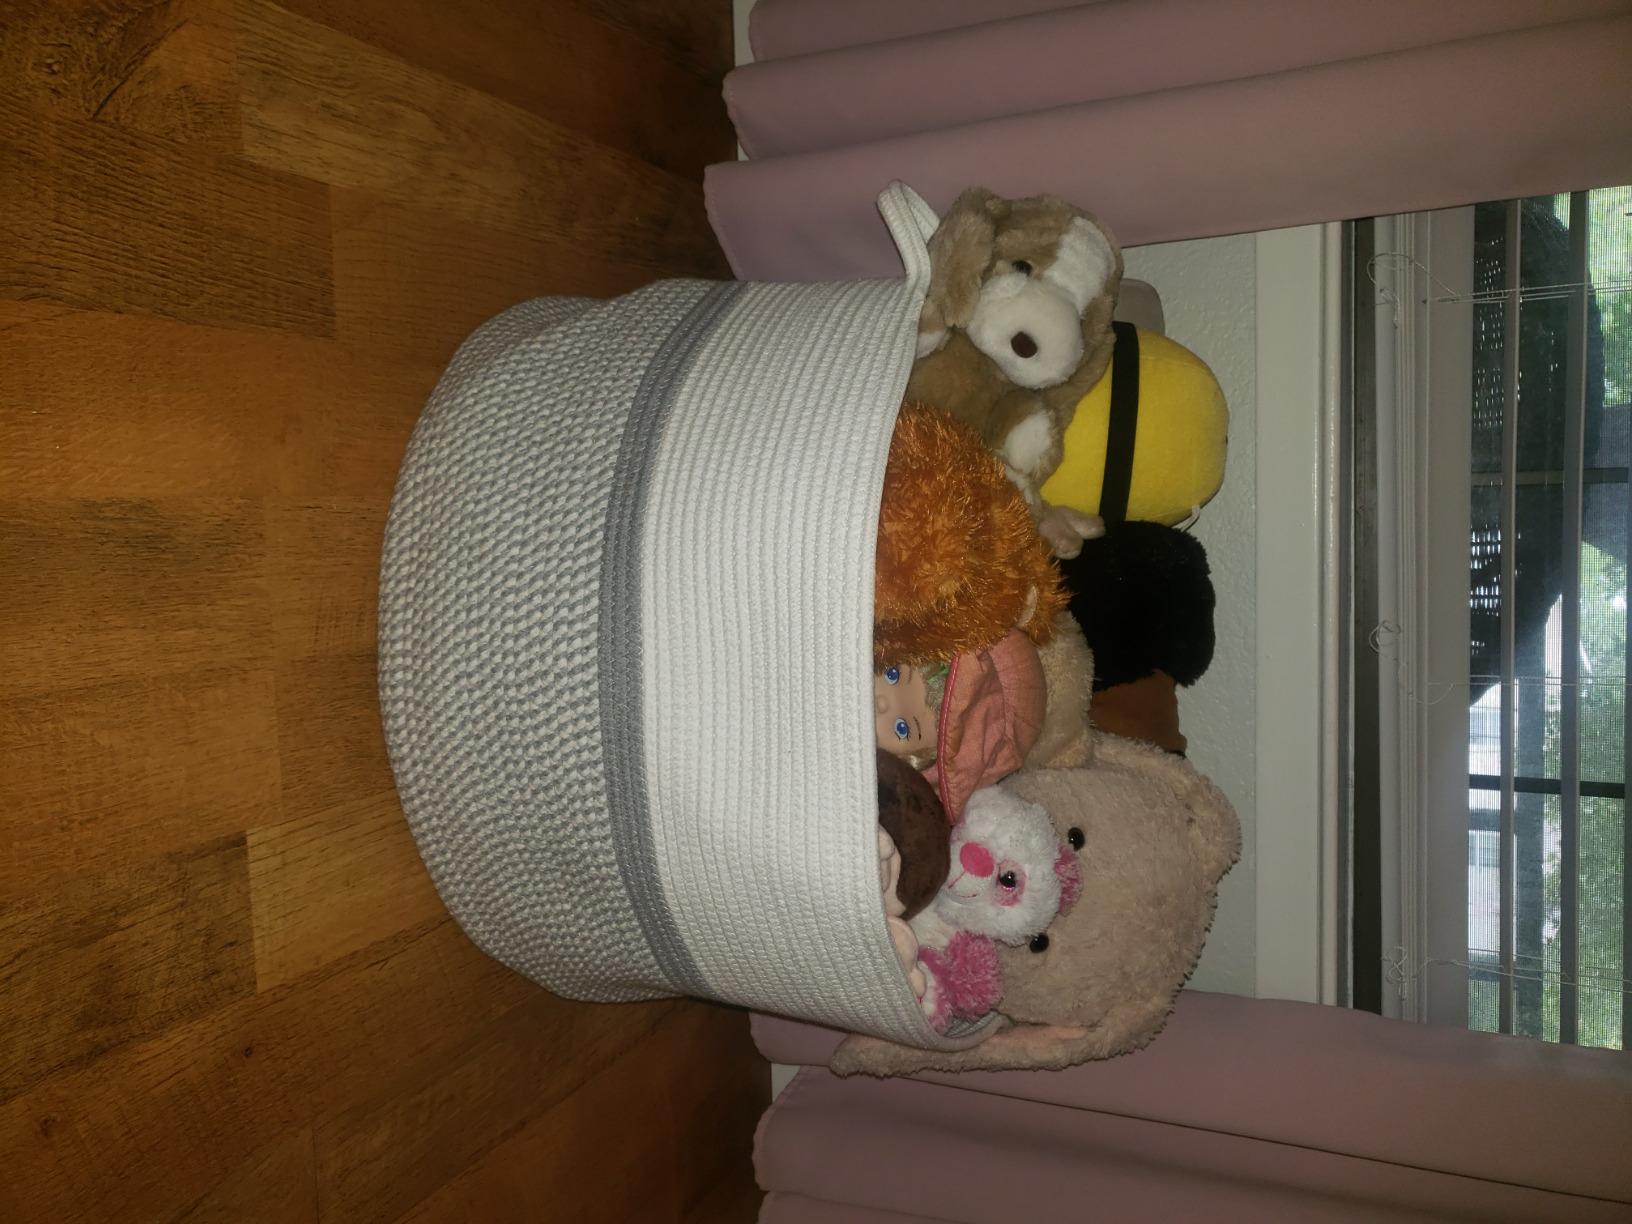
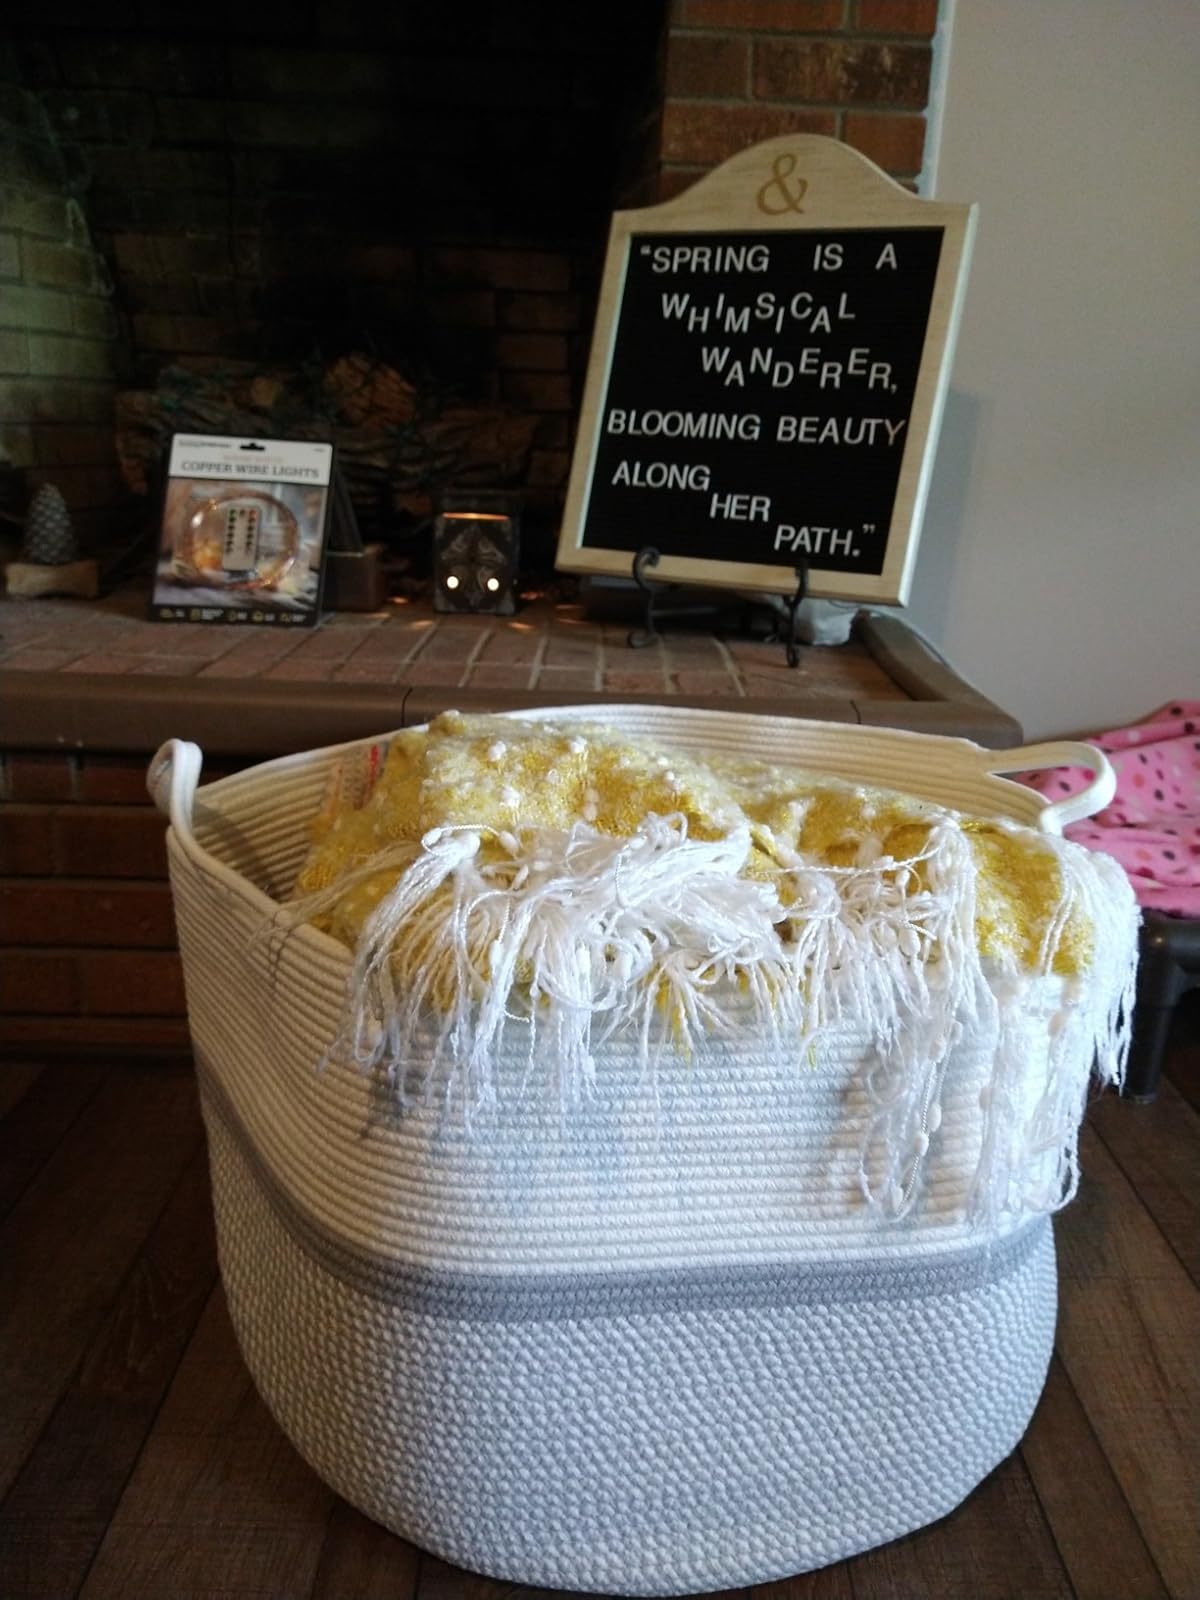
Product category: items_hamper
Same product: yes